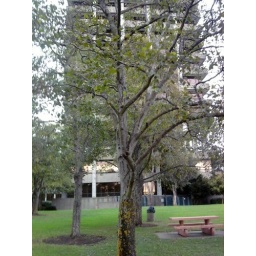
The tall building on the hill that is all we see of CSUEB from below the hill. 4 of 9.